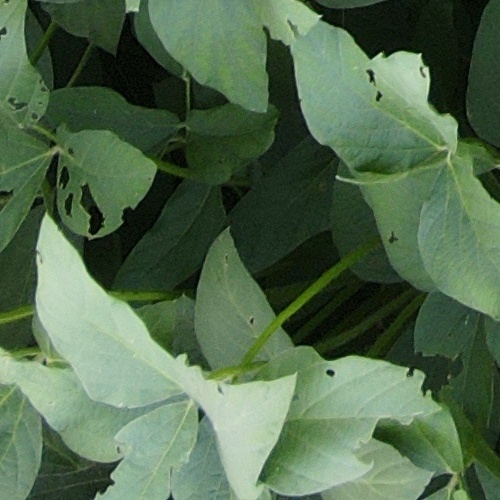
Label: Caterpillar